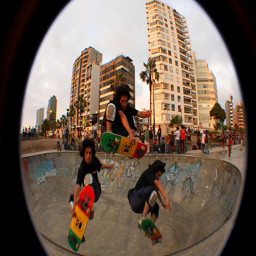
A group of young men riding skateboards at a skate park.
A bunch of skateboarders doing tricks in a skate park
A skateboarder doing tricks on a red yellow and green skateboard.
Skateboarder in the process of taking a jump on his board.
A skateboarder grabs his board as he does a trick.